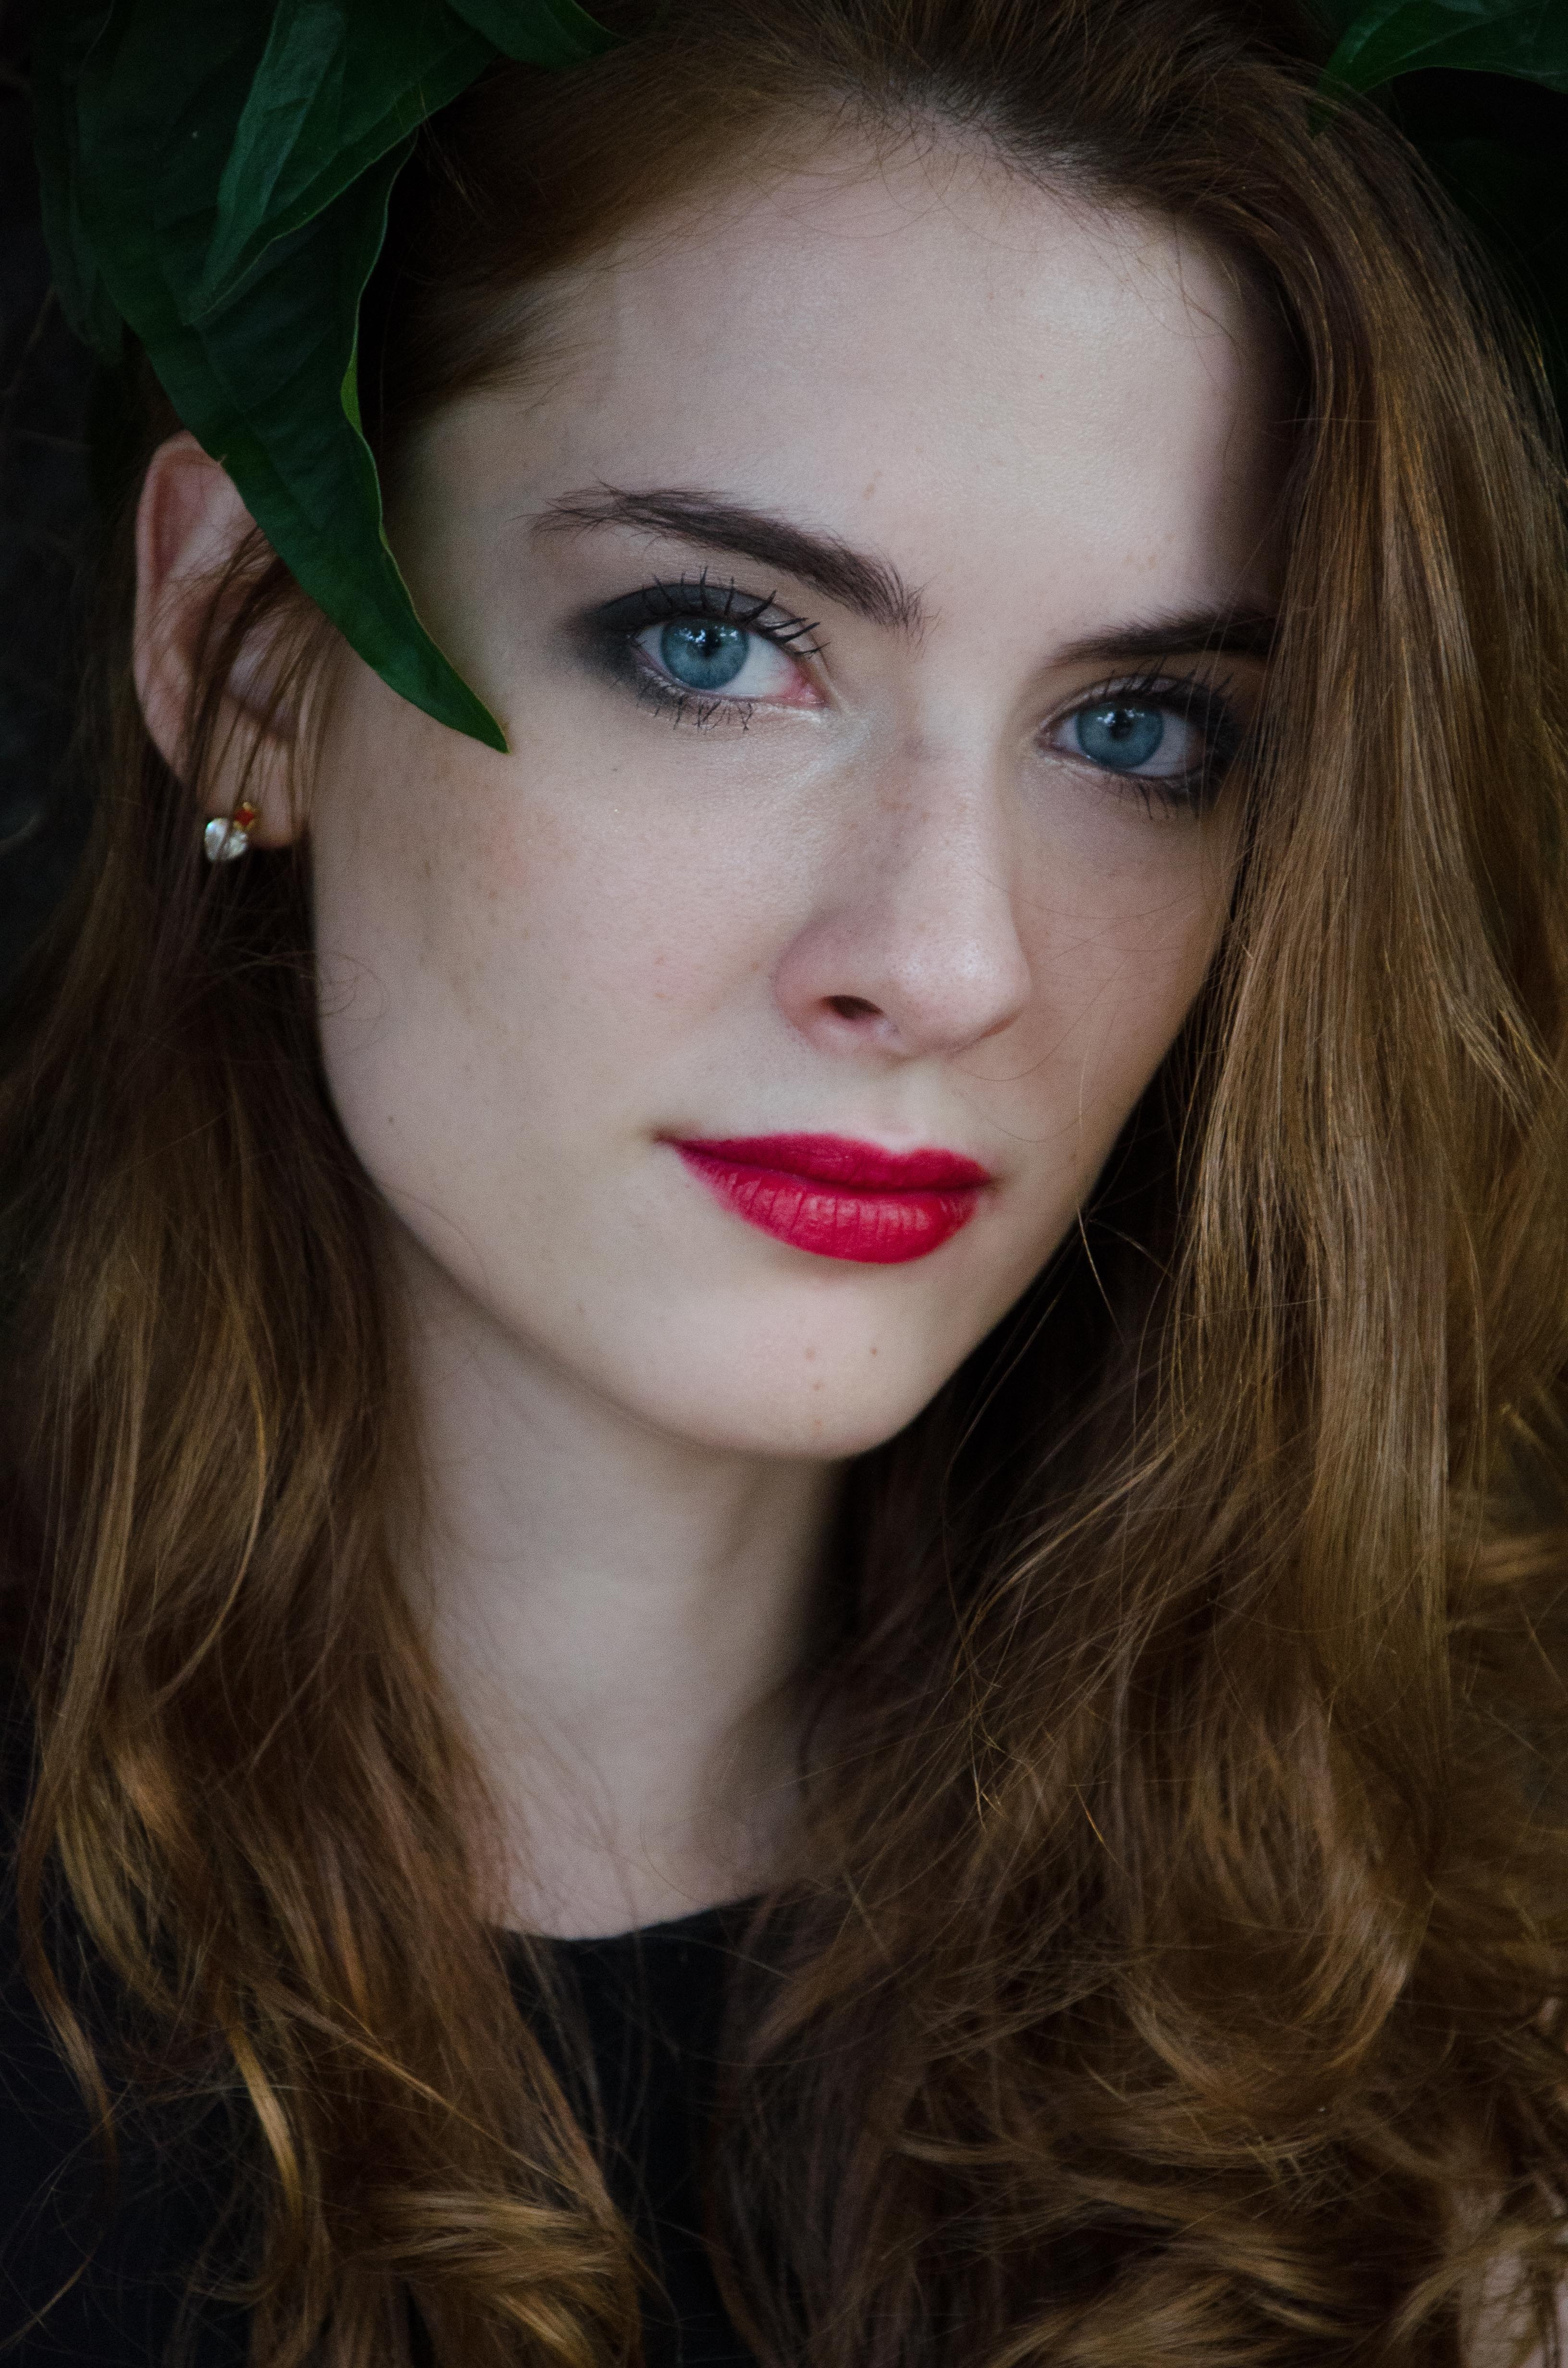
girl, hair, photography, portrait, model, spring, red, color, fashion, lip, hairstyle, eyebrow, long hair, close up, human body, face, nose, eye, head, skin, redhead, beauty, blond, organ, photo shoot, brown hair, portrait photography, supermodel